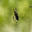
Label: spider